Sinking of ships of the Black Sea Fleet in Tsemes Bay

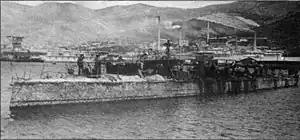
The torpedo boat , salvaged in 1926

The Sinking of the Ships of the Black Sea Fleet in Tsemes Bay occurred on 18 June 1918 near Novorossiysk. According to the Treaty of Brest-Litovsk, the Soviet Government was supposed to transfer its Black Sea Fleet to Germany, but did not want to do this. Acting commander of the Black Sea Fleet, Captain 1st Rank Alexander Tikhmenev received an official order to bring the ships of the fleet from Novorossiysk to Sevastopol, where they would be handed over to German troops. He also received a secret order to scuttle them in Novorossiysk bay. Tikhmenev, after long deliberation and discussion with the naval committees, ordered all ships to go to Sevastopol. The crews of many ships refused to do this and scuttled them.